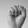
ASL letter: S